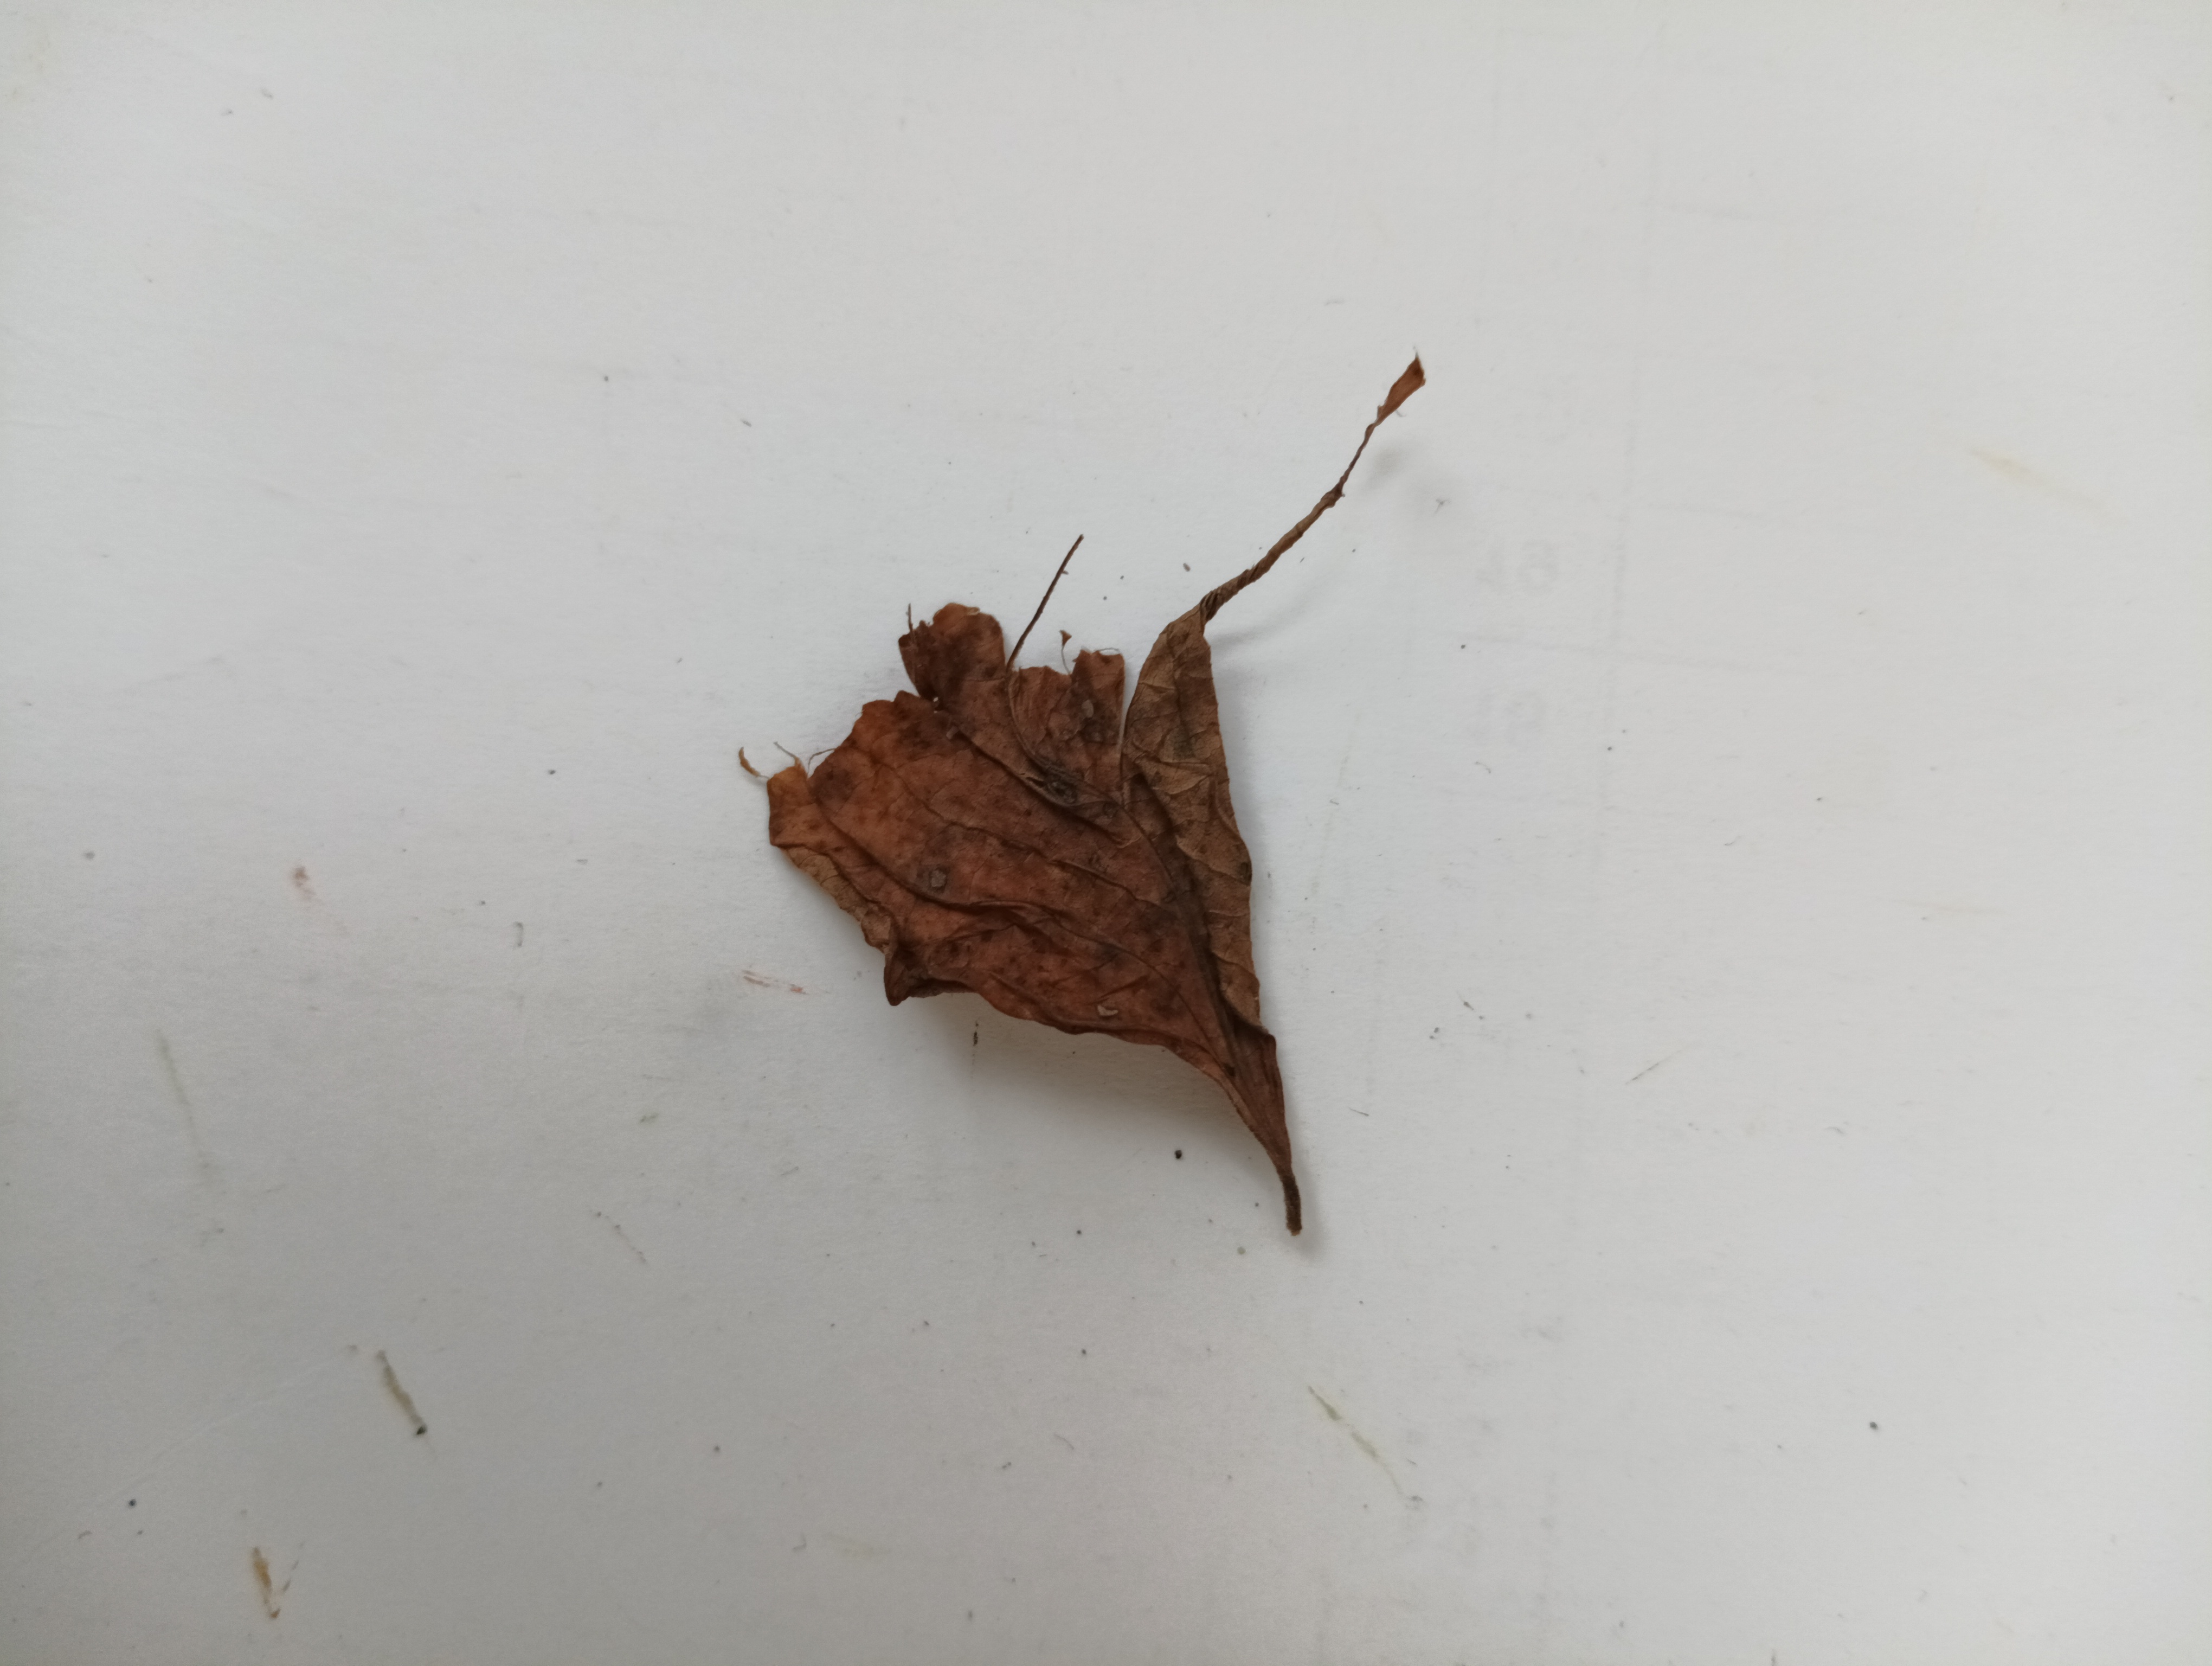
Label: Dry_leaf